Mount of piety

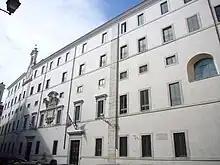
Monte di Pietà building in Rome, "rione" Regola

A mount of piety is an institutional pawnbroker run as a charity in Europe from Renaissance times until today. Similar institutions were established in the colonies of Catholic countries; the Mexican Nacional Monte de Piedad is still in operation.